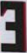
Number: 3